Massachusetts House of Representatives' 3rd Bristol district

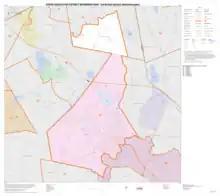
Map of Massachusetts House of Representatives' 3rd Bristol district, based on the 2010 United States census.

Massachusetts House of Representatives' 3rd Bristol district in the United States is one of 160 legislative districts included in the lower house of the Massachusetts General Court. It covers part of Bristol County. The seat is currently vacant following the death of incumbent Democrat Carol Doherty.